Don Hayward

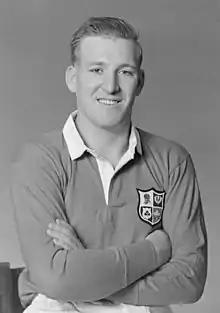
Hayward in New Zealand in 1950

Donald James Hayward (30 June 1925 – 16 February 1999) was a Welsh international prop who played club rugby for Newbridge and Wigan RLFC. He won 15 caps for Wales, and was selected to play in the British Lions on the 1950 tour of Australia and New Zealand. Hayward is considered to be one of the finest forwards to represent Wales in the early post-war period. He was an excellent lineout specialist and was an aggressive mauler in the loose. Hayward was also an extremely strong tackler and played with total conviction.